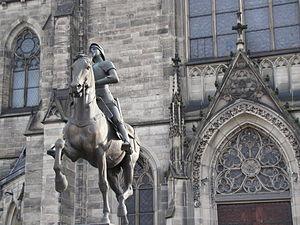
Alsace, Bas-Rhin, Église catholique Saint-Maurice (1899) de Strasbourg, avenue de la Forêt-Noire. Statue équestre de Jeanne d'Arc - Sculpteur Paul Dubois (1829-1905), autre exemplaire à Paris.